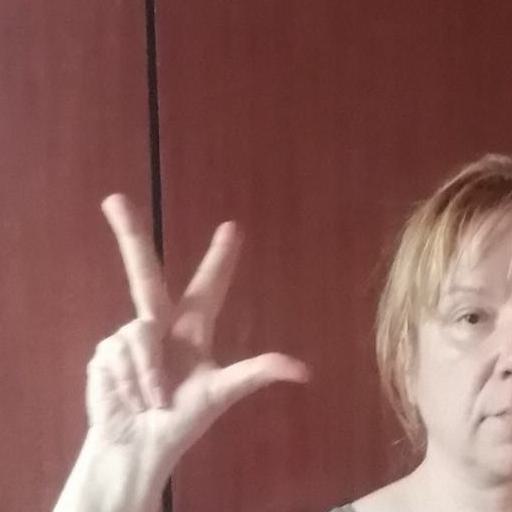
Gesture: three2